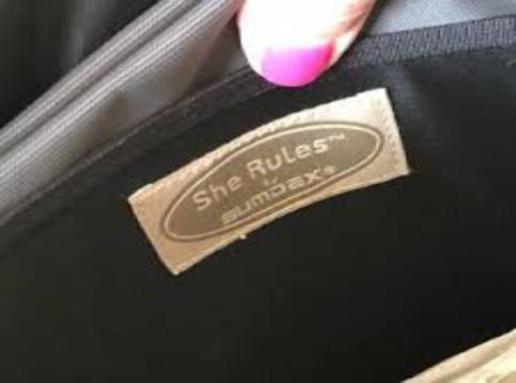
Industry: Clothes